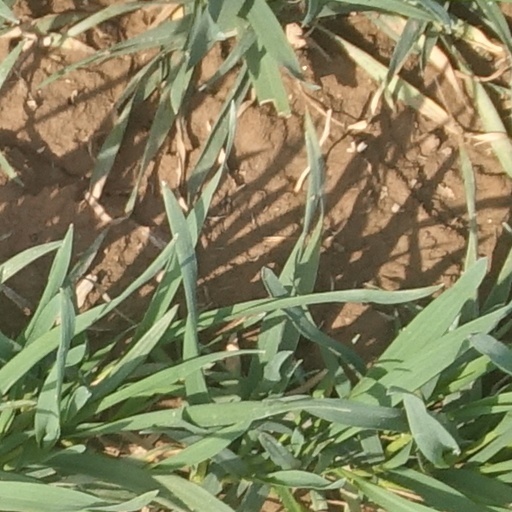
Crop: wheat